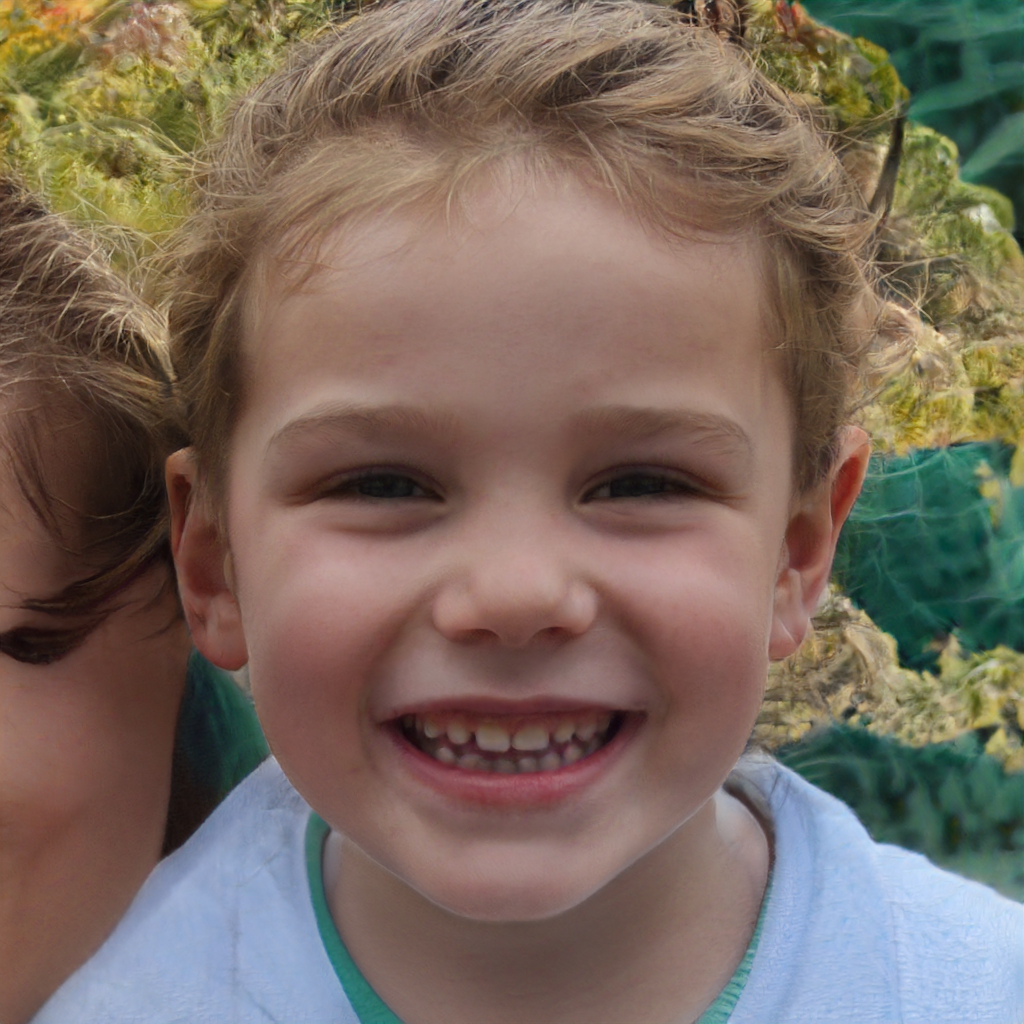
Label: Colored